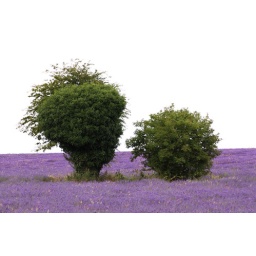
2 trees in lavender field